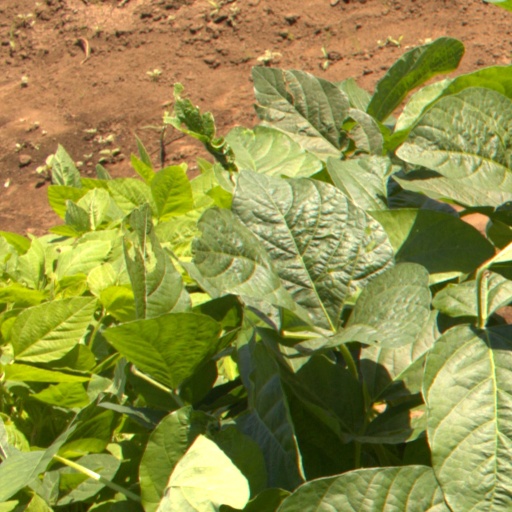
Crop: soybean